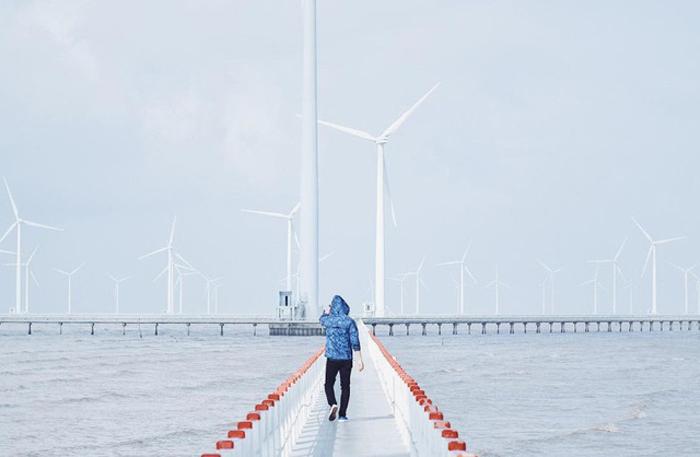
có nhiều chiếc tua bin gió xuất hiện trong bức ảnh